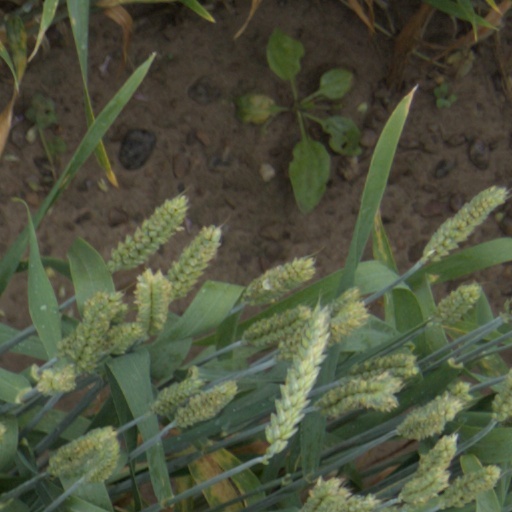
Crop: wheat